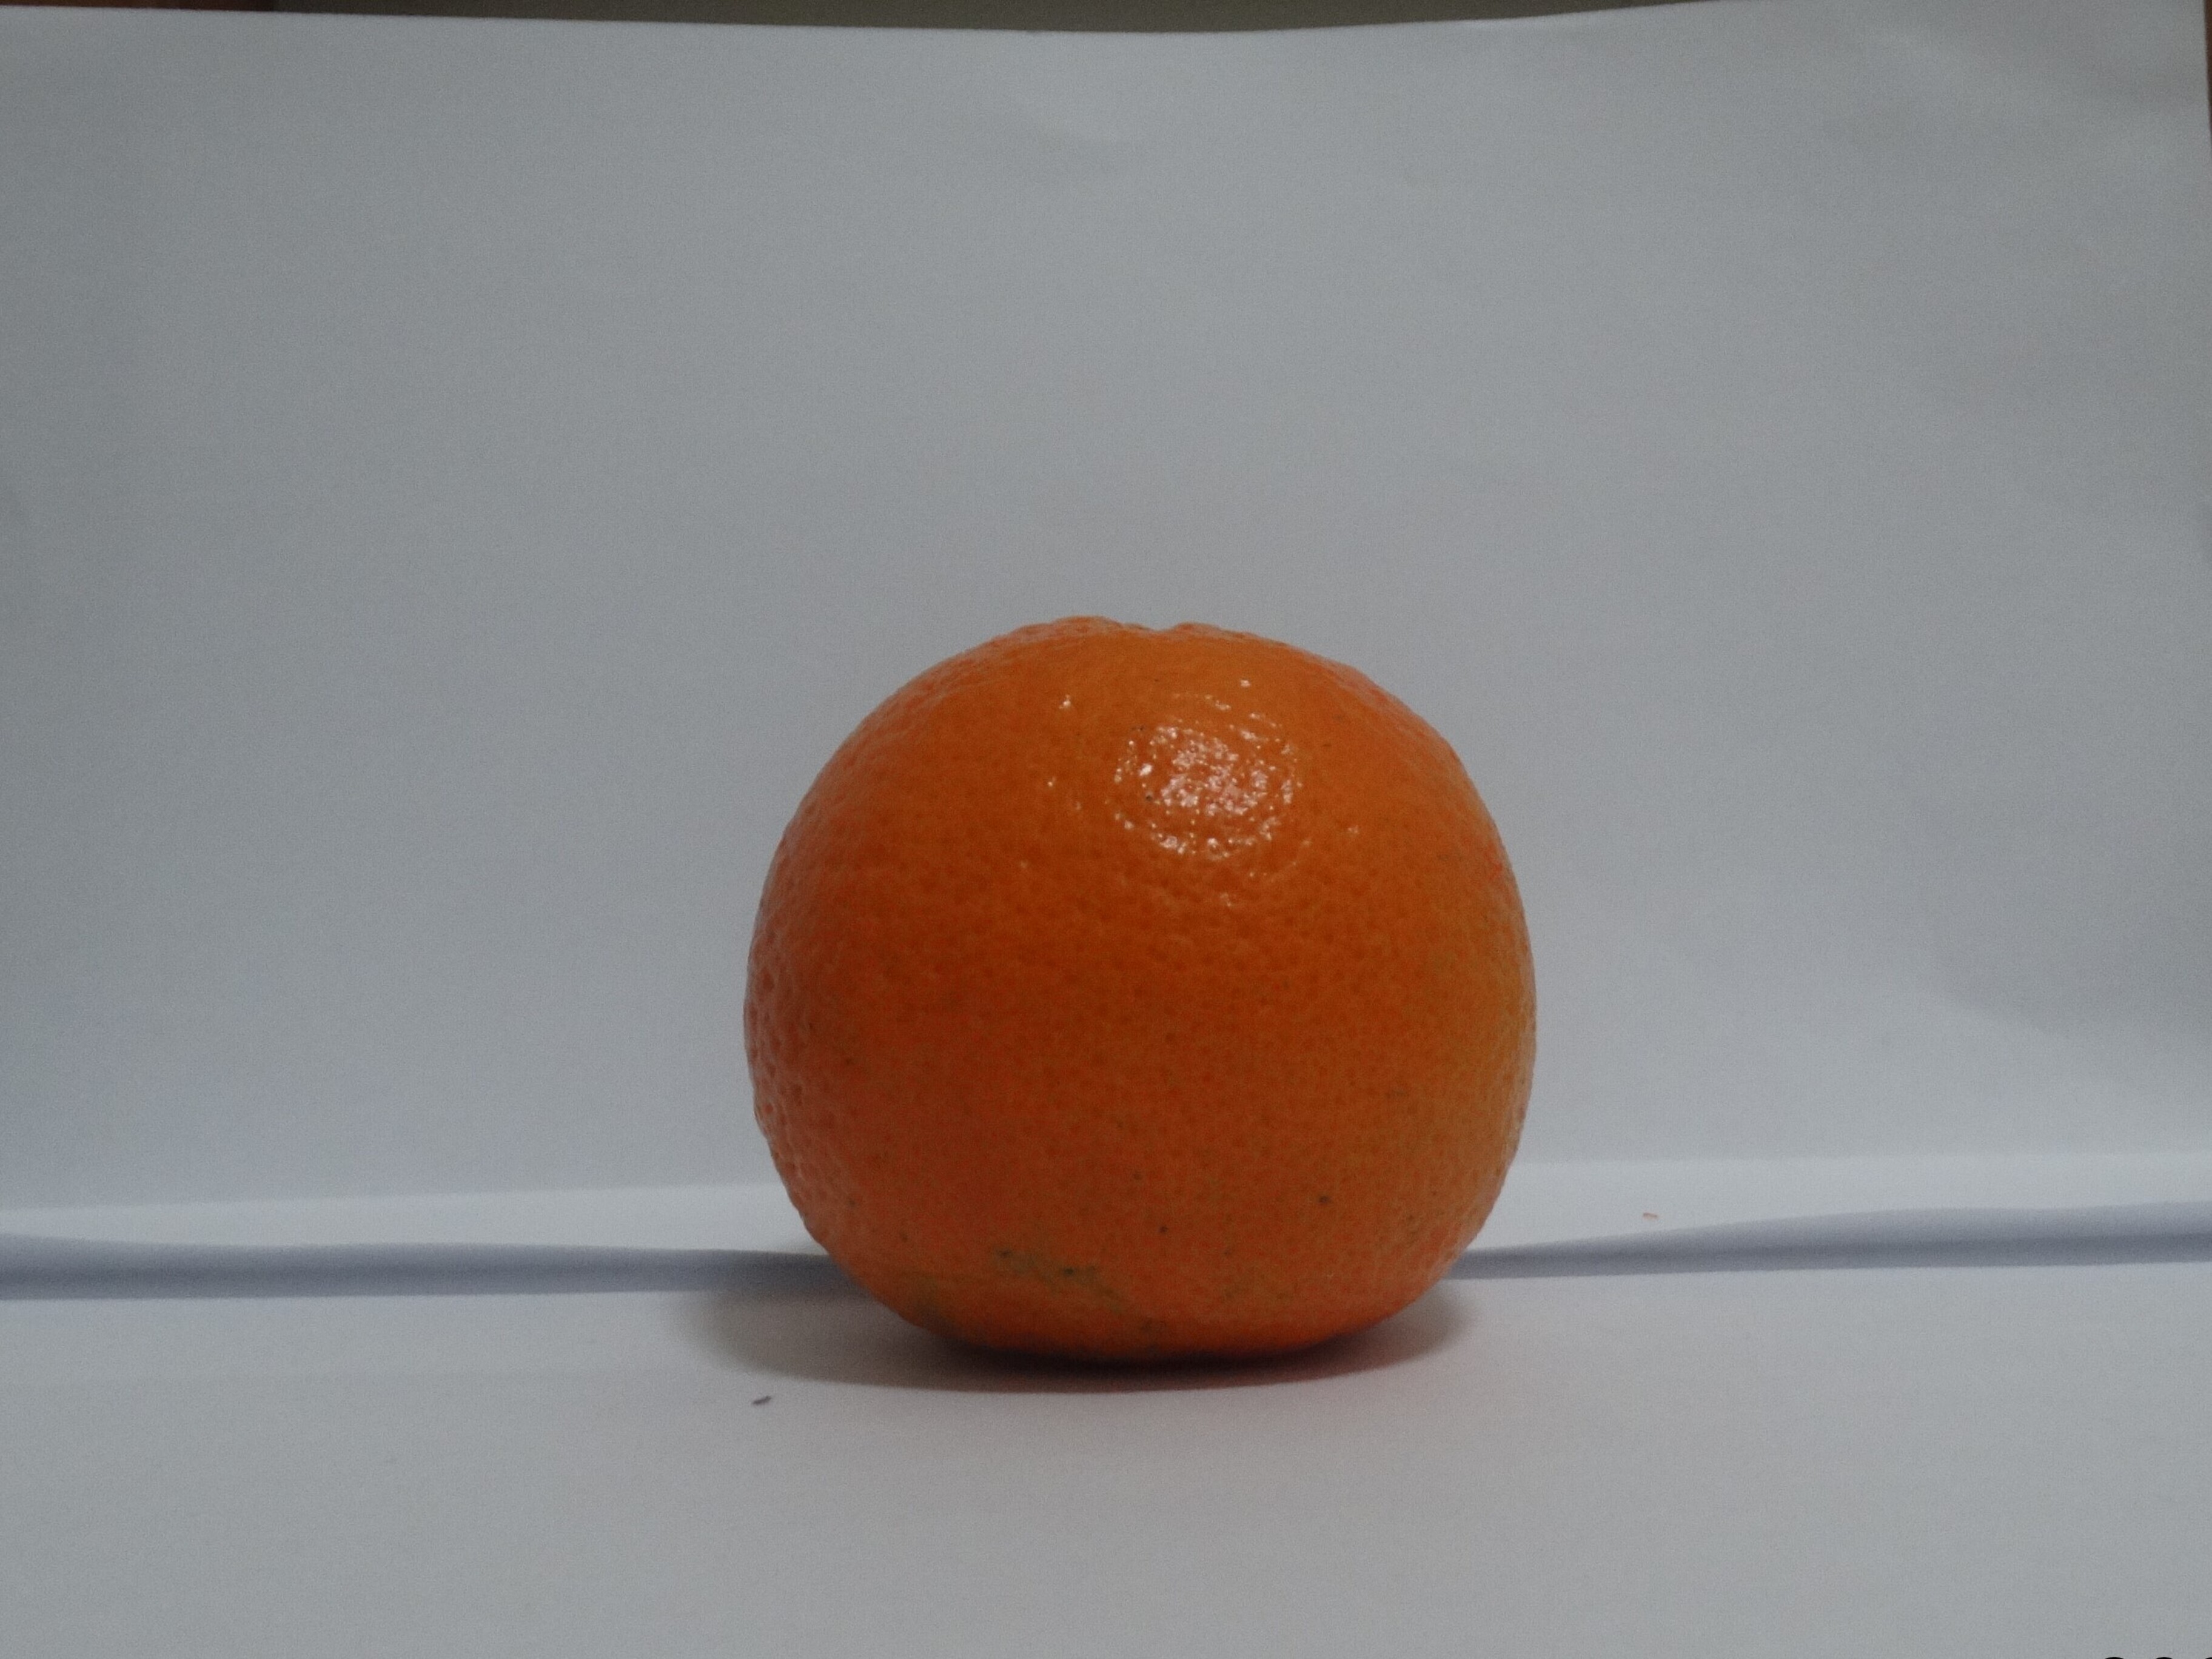
Citrus fruit variety: tankan